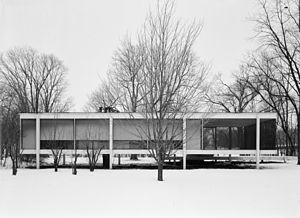
La Farnsworth House, conçue et réalisée par Ludwig Mies van der Rohe entre 1946 et 1951, est une maison de week-end d'une seule pièce dans un site autrefois rural, située à 75 km environ au sud-ouest de Chicago, dans un domaine de 24 hectares bordant la rivière Fox au sud de Plano, dans l'Illinois. La maison en verre et acier fut commandée par le Dʳ Edith Farnsworth, une importante spécialiste du rein installée à Chicago. Ce devait être un endroit où elle pourrait profiter de la nature et s'adonner à ses passions : le violon, la traduction de poésies et la nature. Mies créa pour elle une maison de 135 m² qui est largement considérée comme un emblème de l'Architecture moderne. La maison a été reconnue National Historic Landmark en 2006, après avoir rejoint le Registre national des lieux historiques en 2004.